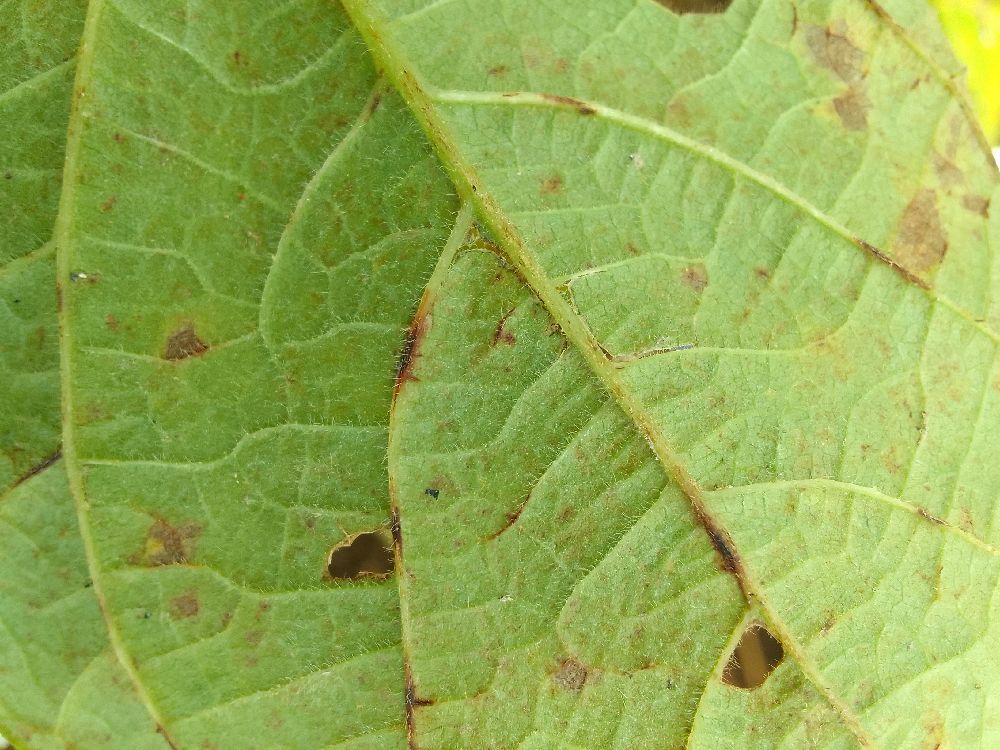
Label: anthracnose